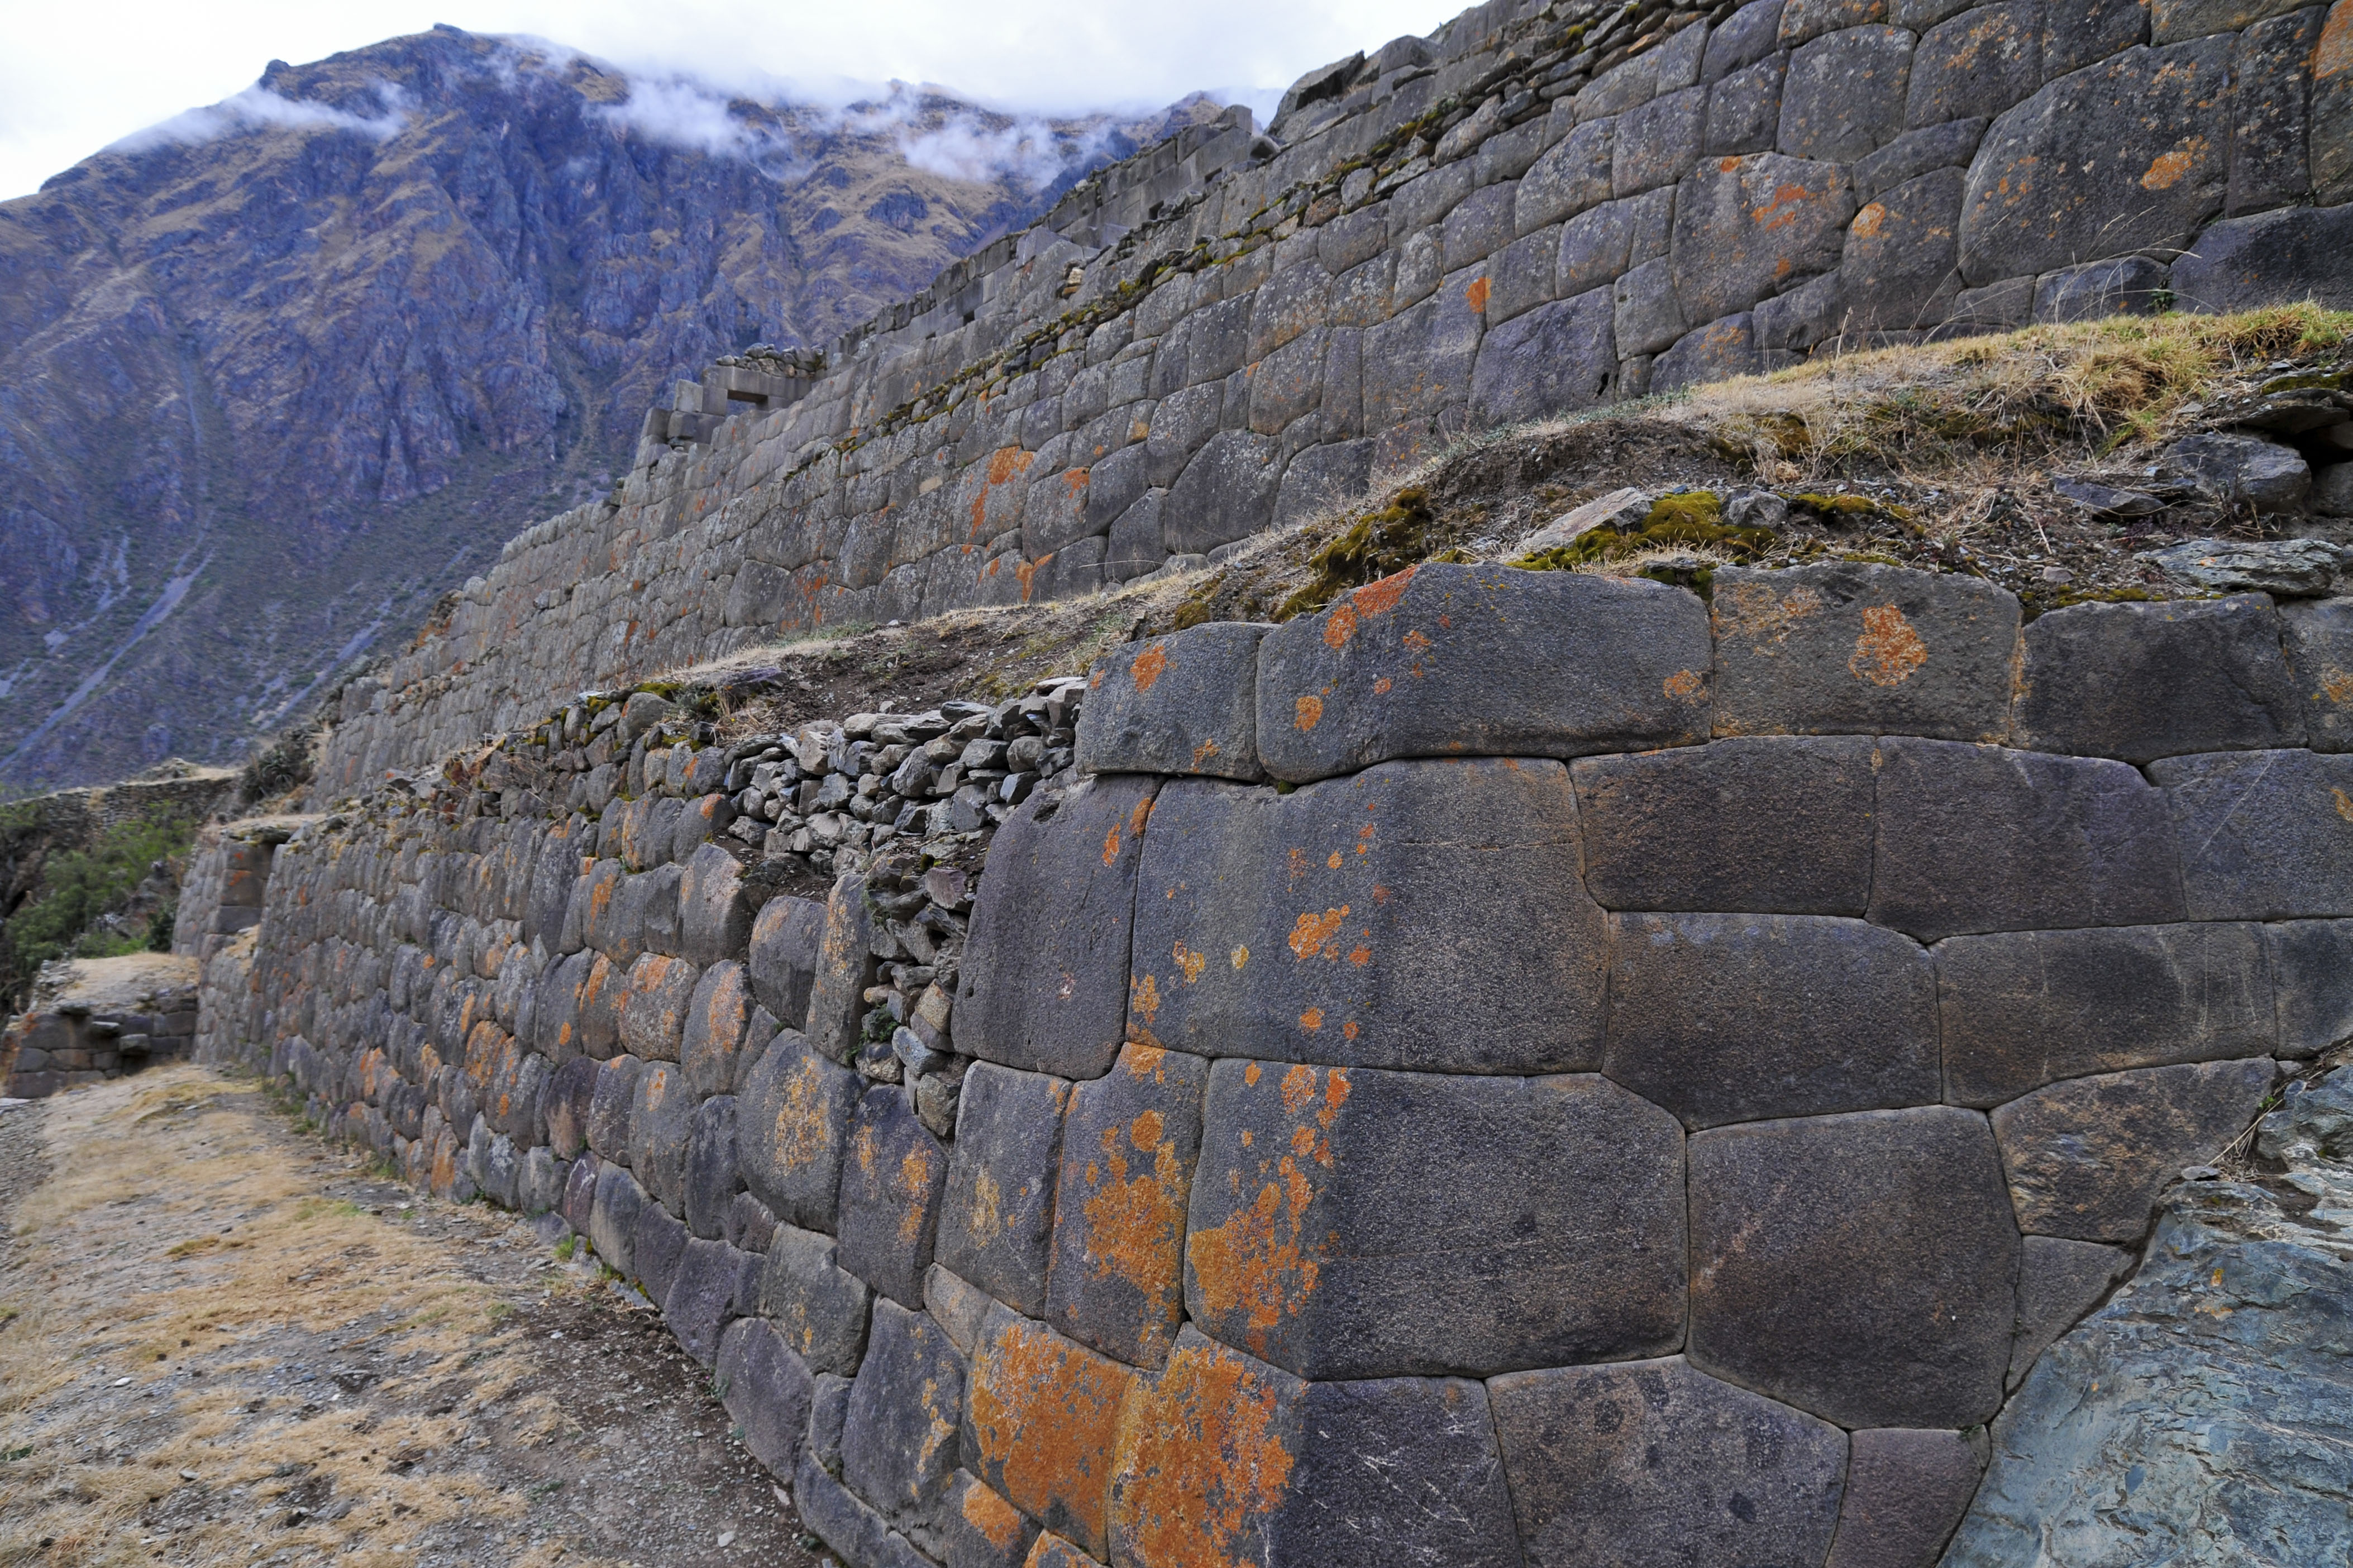
rock, mountain, wall, cliff, nikon, stone wall, terrain, material, ridge, peru, geology, outcrop, ruins, boulder, bedrock, d300, ancient history